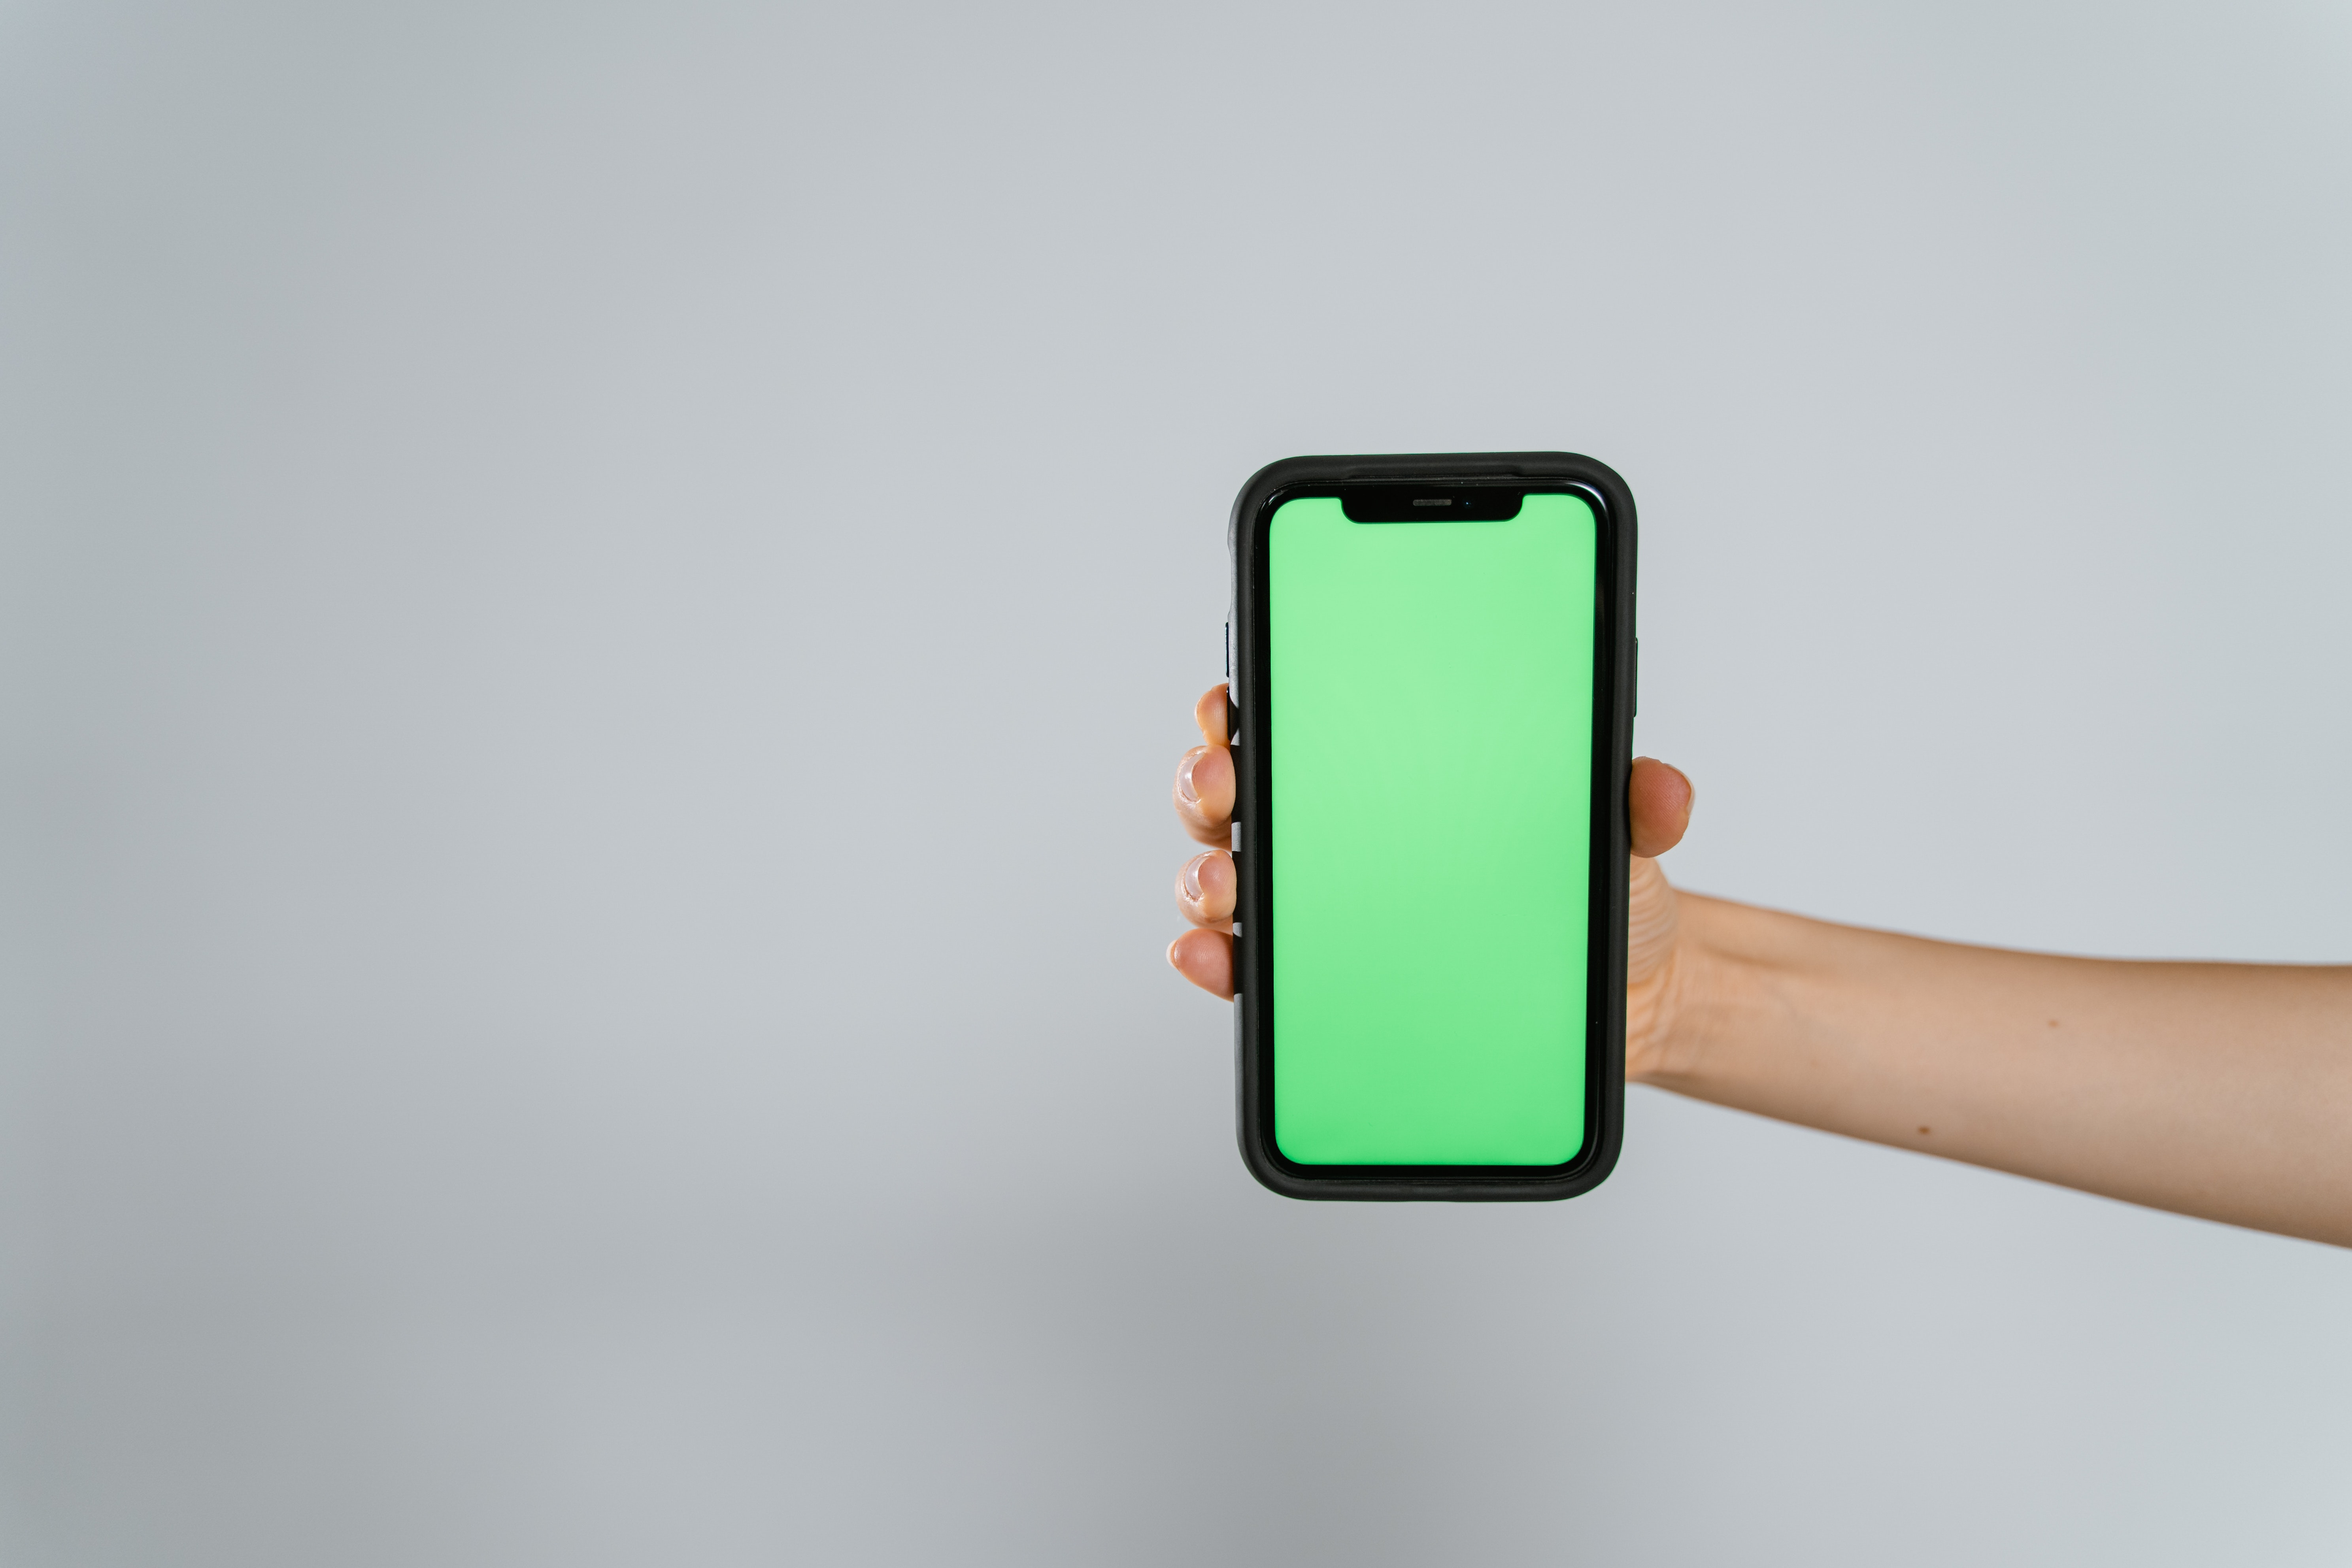
telephone, mobile phone, street light, automotive lighting, portable communications device, mobile device, communication device, telephony, rectangle, gesture, gadget, smartphone, font, operating system, Everyday carry, display device, multimedia, circle, electric blue, iphone, logo, signaling device, fashion accessory, magenta, mobile phone case, thumb, graphics, brand, wrist, signage, sign, mobile phone accessories, feature phone, symbol, interior design, eyewear, glass, software, audio equipment